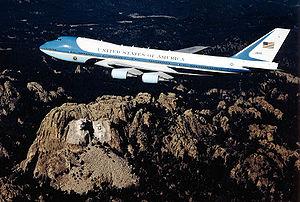
Plusieurs pays possèdent un ou plusieurs avions spéciaux pour le transport de leur chef de l'État, chef de gouvernement ou des membres du gouvernement. Le plus connu d'entre eux est Air Force One, utilisé par le président des États-Unis et géré par l'US Air Force.
Air Force One est un film germano-américain réalisé par Wolfgang Petersen, sorti en 1997.
Harrison Ford [ˈhæɹəsən fɔɹd] est un acteur américain, né le 13 juillet 1942 à Chicago.